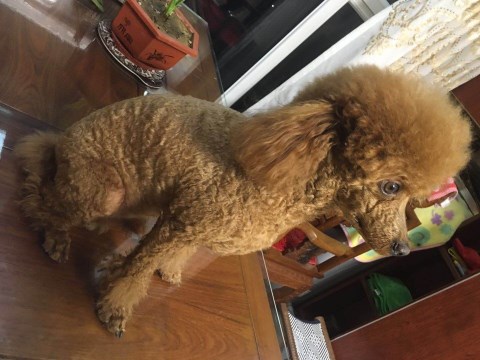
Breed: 2925-n000114-toy_poodle